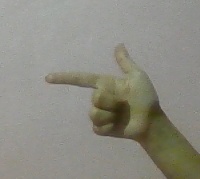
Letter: yaa